Thomas Equestrian Center

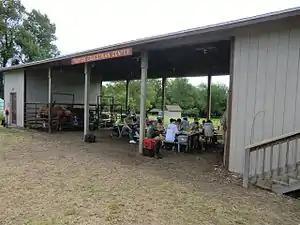
Merit Badge classes taught in the Thomas Equestrian Center's Teaching Area.

The Thomas Equestrian Center is a program area on the Boy Scout Camp, "Camp Cedars," in Saunders County, Nebraska. The program was started by Walter Thomas in 1998 with only four horses. Today, the Thomas Equestrian Center is no longer run by Walter Thomas due to differences among the council leadership but previously was Home to a miniature horse, two miniature donkeys, two ponies, and twenty-two other horses.